Uluguru Mountains

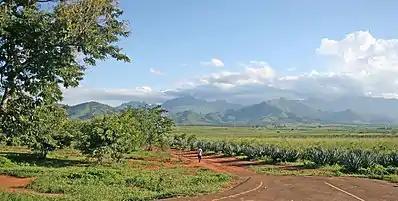
Sisal plantation in the outskirts of Morogoro. Uluguru mountains are visible in the background.

The Ulugurus lie 200 km inland from the Indian Ocean. They are part of a chain of mountains in eastern Africa collectively called the Eastern Arc Mountains, which include the Taita Hills, Pare Mountains, Usambara Mountains, Nguru Mountains, Rubeho, Ukaguru, Udzungwa Mountains and Mahenge Mountains.